Frances Gabe

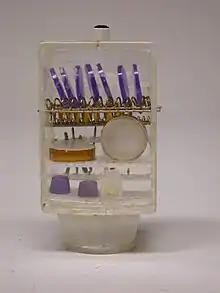
"Self Cleaning Dishwasher Cabinet Model", Circa 1980, Hagley Museum and Library

Gabe's invention was borne out of frustration. "Why waste time loading a dishwasher, then unloading it and putting them in the cupboard? Why can't dishes be washed in the cupboard and save time?" Gabe wanted to do away with the thankless job of housecleaning. With her own money and construction skills, Gabe built a house on her property in Newberg which was full of devices that washed and dried the interior of the house. This led to her applying in 1980 and finally receiving patent number 4,428,085 on January 31, 1984, for Self-Cleaning Building Construction. Her patent application stated "A self-cleaning building construction comprises apparatus for applying a fine spray or mist of water and/or water and detergent to wall, floor and ceiling surfaces, followed by warm air drying. Floors slope in a direction for removing excess moisture via a drain. Also included are closet apparatus for cleaning clothing, cupboard dishwasher apparatus for cleaning stored dishes, self-cleaning bathtub apparatus, and self-cleaning washbasin apparatus."